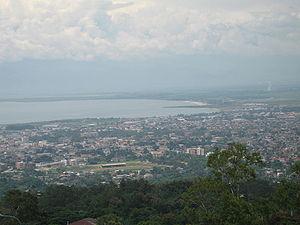
Bujumbura /buʒumbuʁa/ est la capitale économique du Burundi. Elle compte en 2020 une population de 1 155 678 habitants.